Memories on Stone

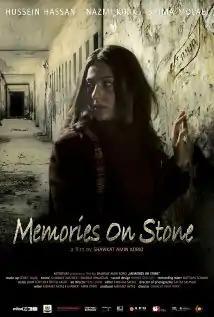
Film poster

Memories on Stone is a 2014 Kurdish-language German-Iraqi film directed by Shawkat Amin Korki. It was produced by mitosfilm and mitosfilm Iraq. It describes the struggles of schoolfriends Alan and Hussein of making a post-war film about the atrocities against the Iraqi Kurdish population in Al-Anfal campaign during Saddam Hussein's regime. The film was selected as the Iraqi entry for the Best Foreign Language Film at the 88th Academy Awards but it was not nominated.